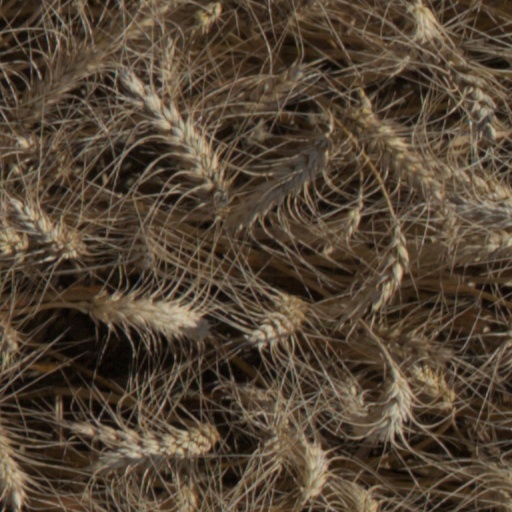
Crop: wheat